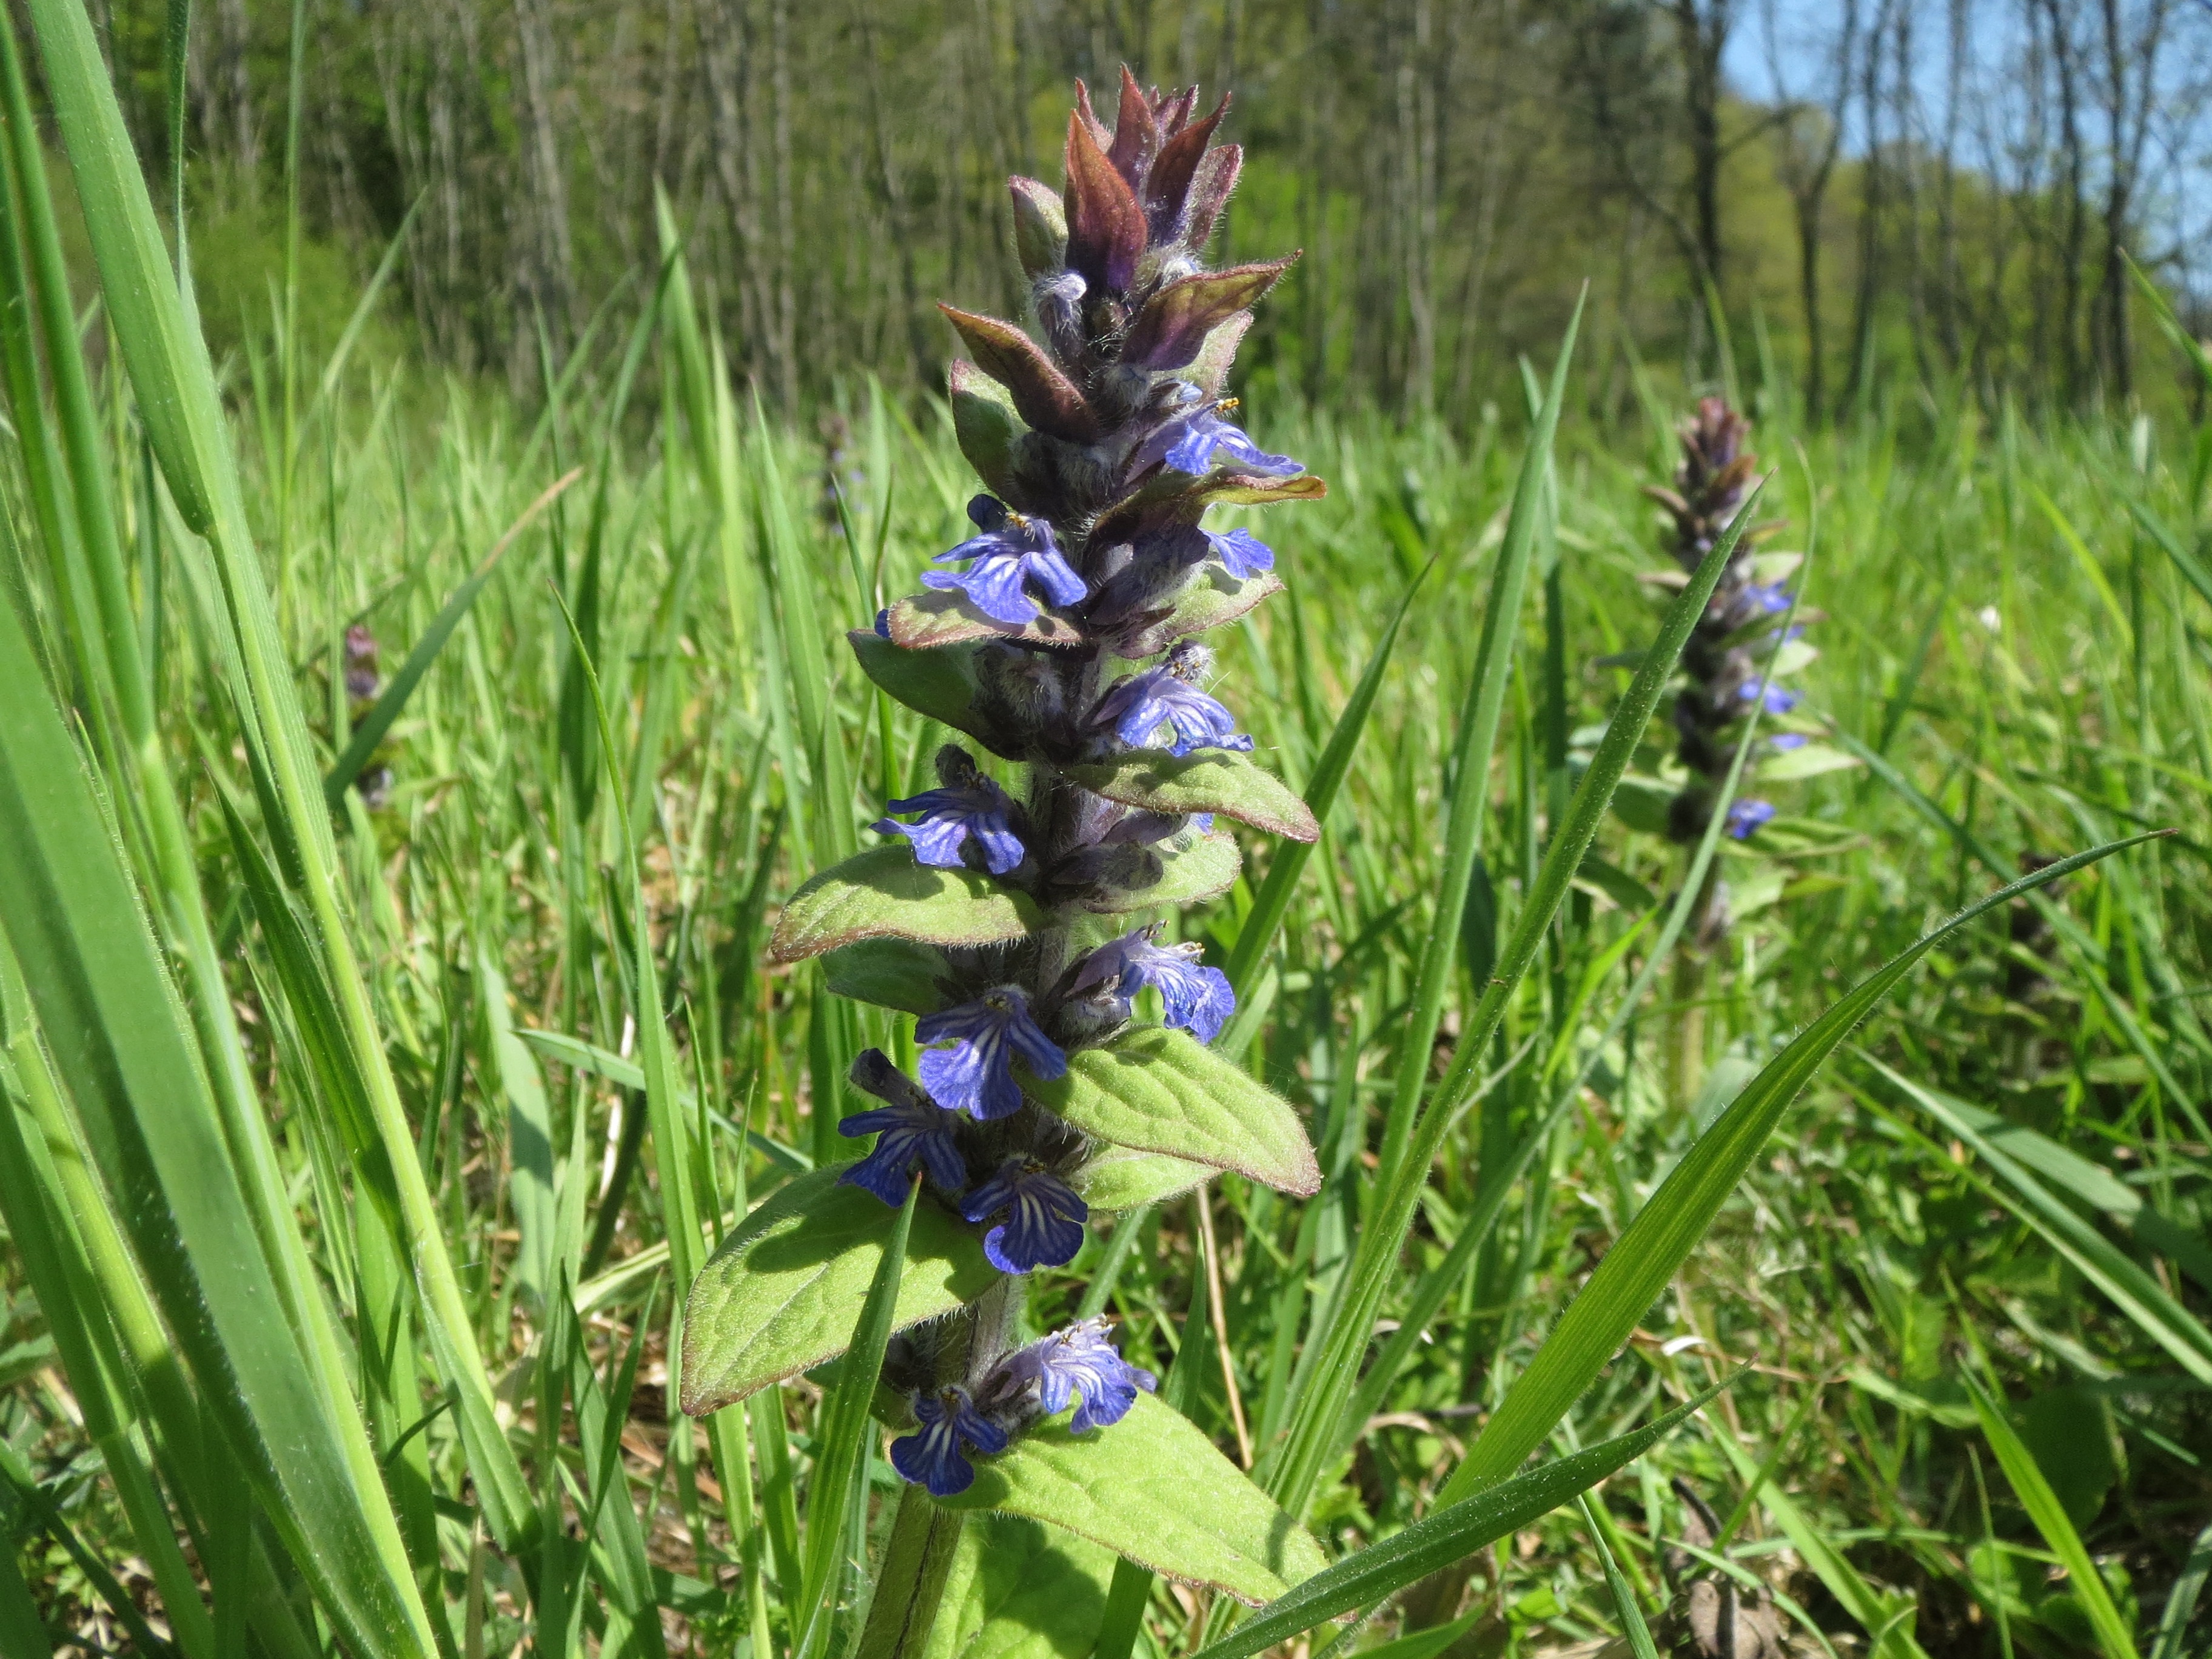
plant, meadow, prairie, flower, herb, botany, flora, lavender, wildflower, iris, lupin, flowering plant, bugle, ajuga reptans, grass family, land plant, english lavender, iris family, french lavender, dactylorhiza praetermissa, broomrape, blue bugle, bugleherb, bugleweed, carpetweed, carpet bungleweed, common bugle